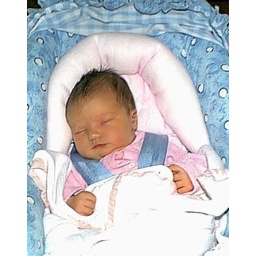
Amber in car seat 2001